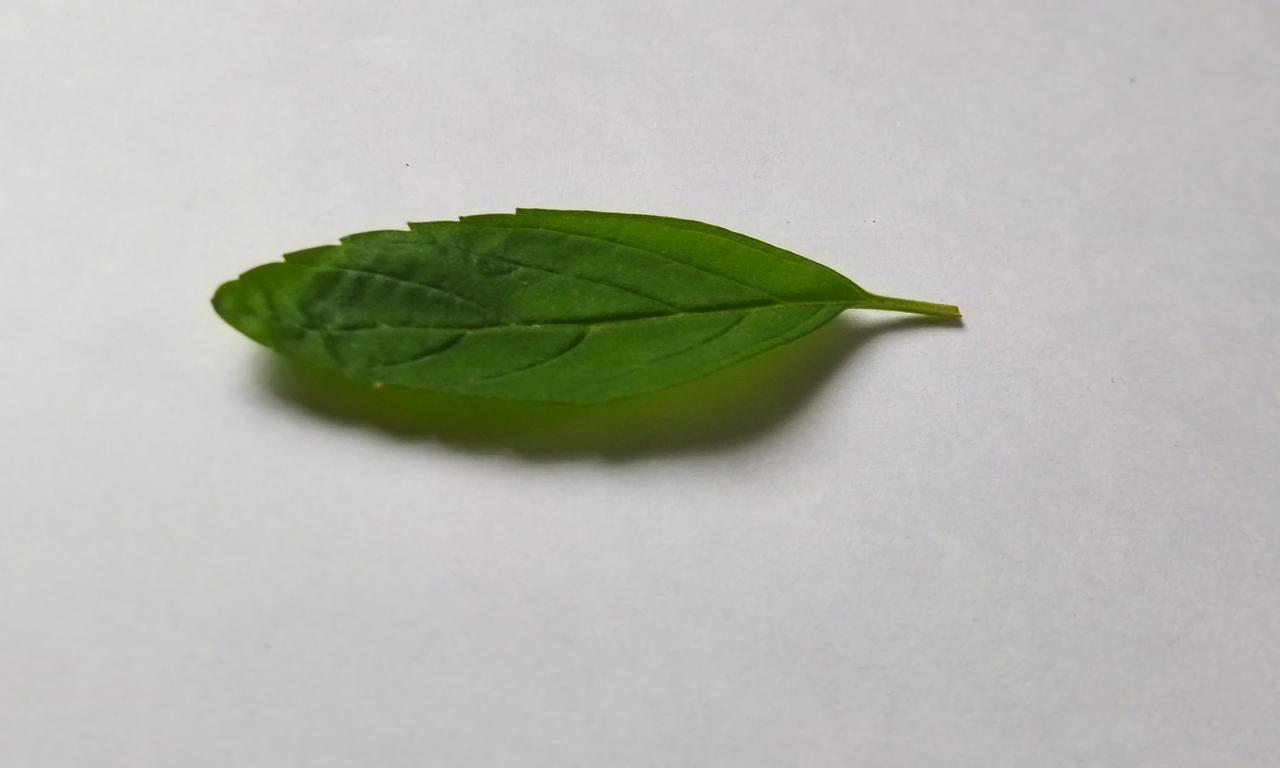
Label: Fresh